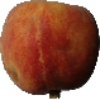
Label: Peach 1